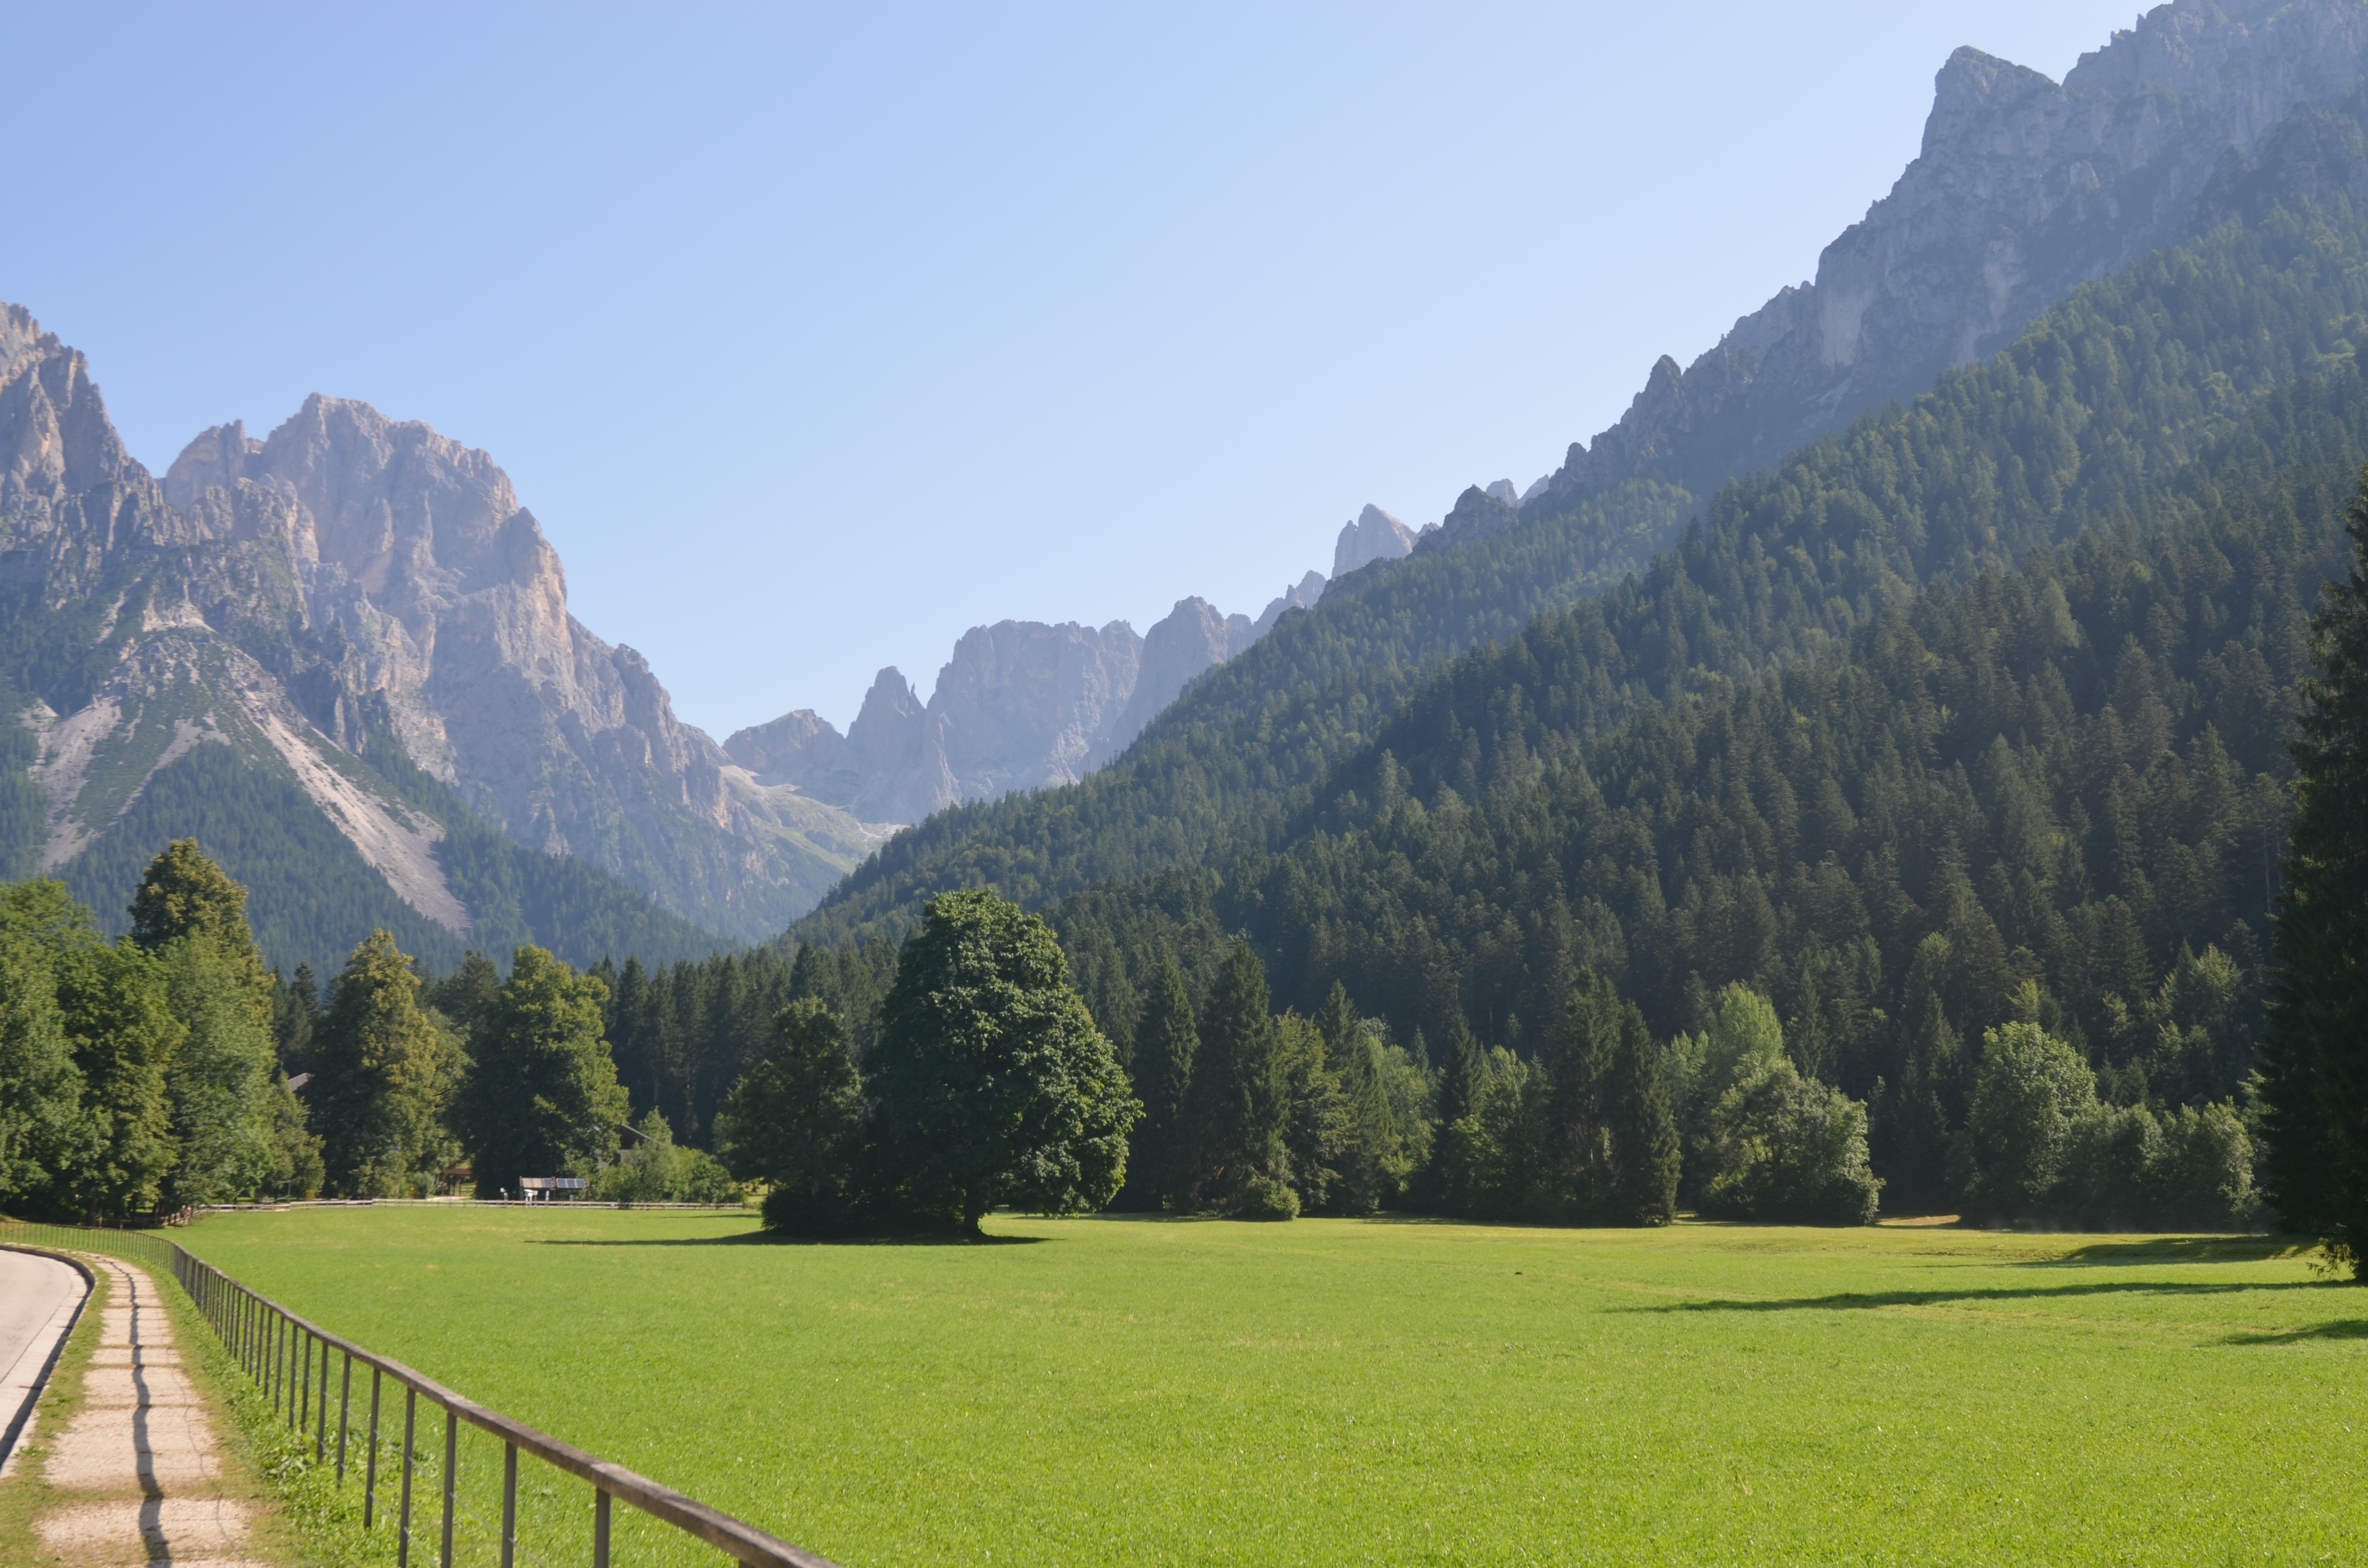
landscape, tree, nature, outdoor, rock, wilderness, mountain, meadow, hill, lake, peak, valley, mountain range, panorama, europe, pasture, scenery, italy, alpine, ridge, mountains, alps, grassland, plateau, italian, dolomites, dolomiti, rural area, landform, mountain pass, geographical feature, mountainous landforms